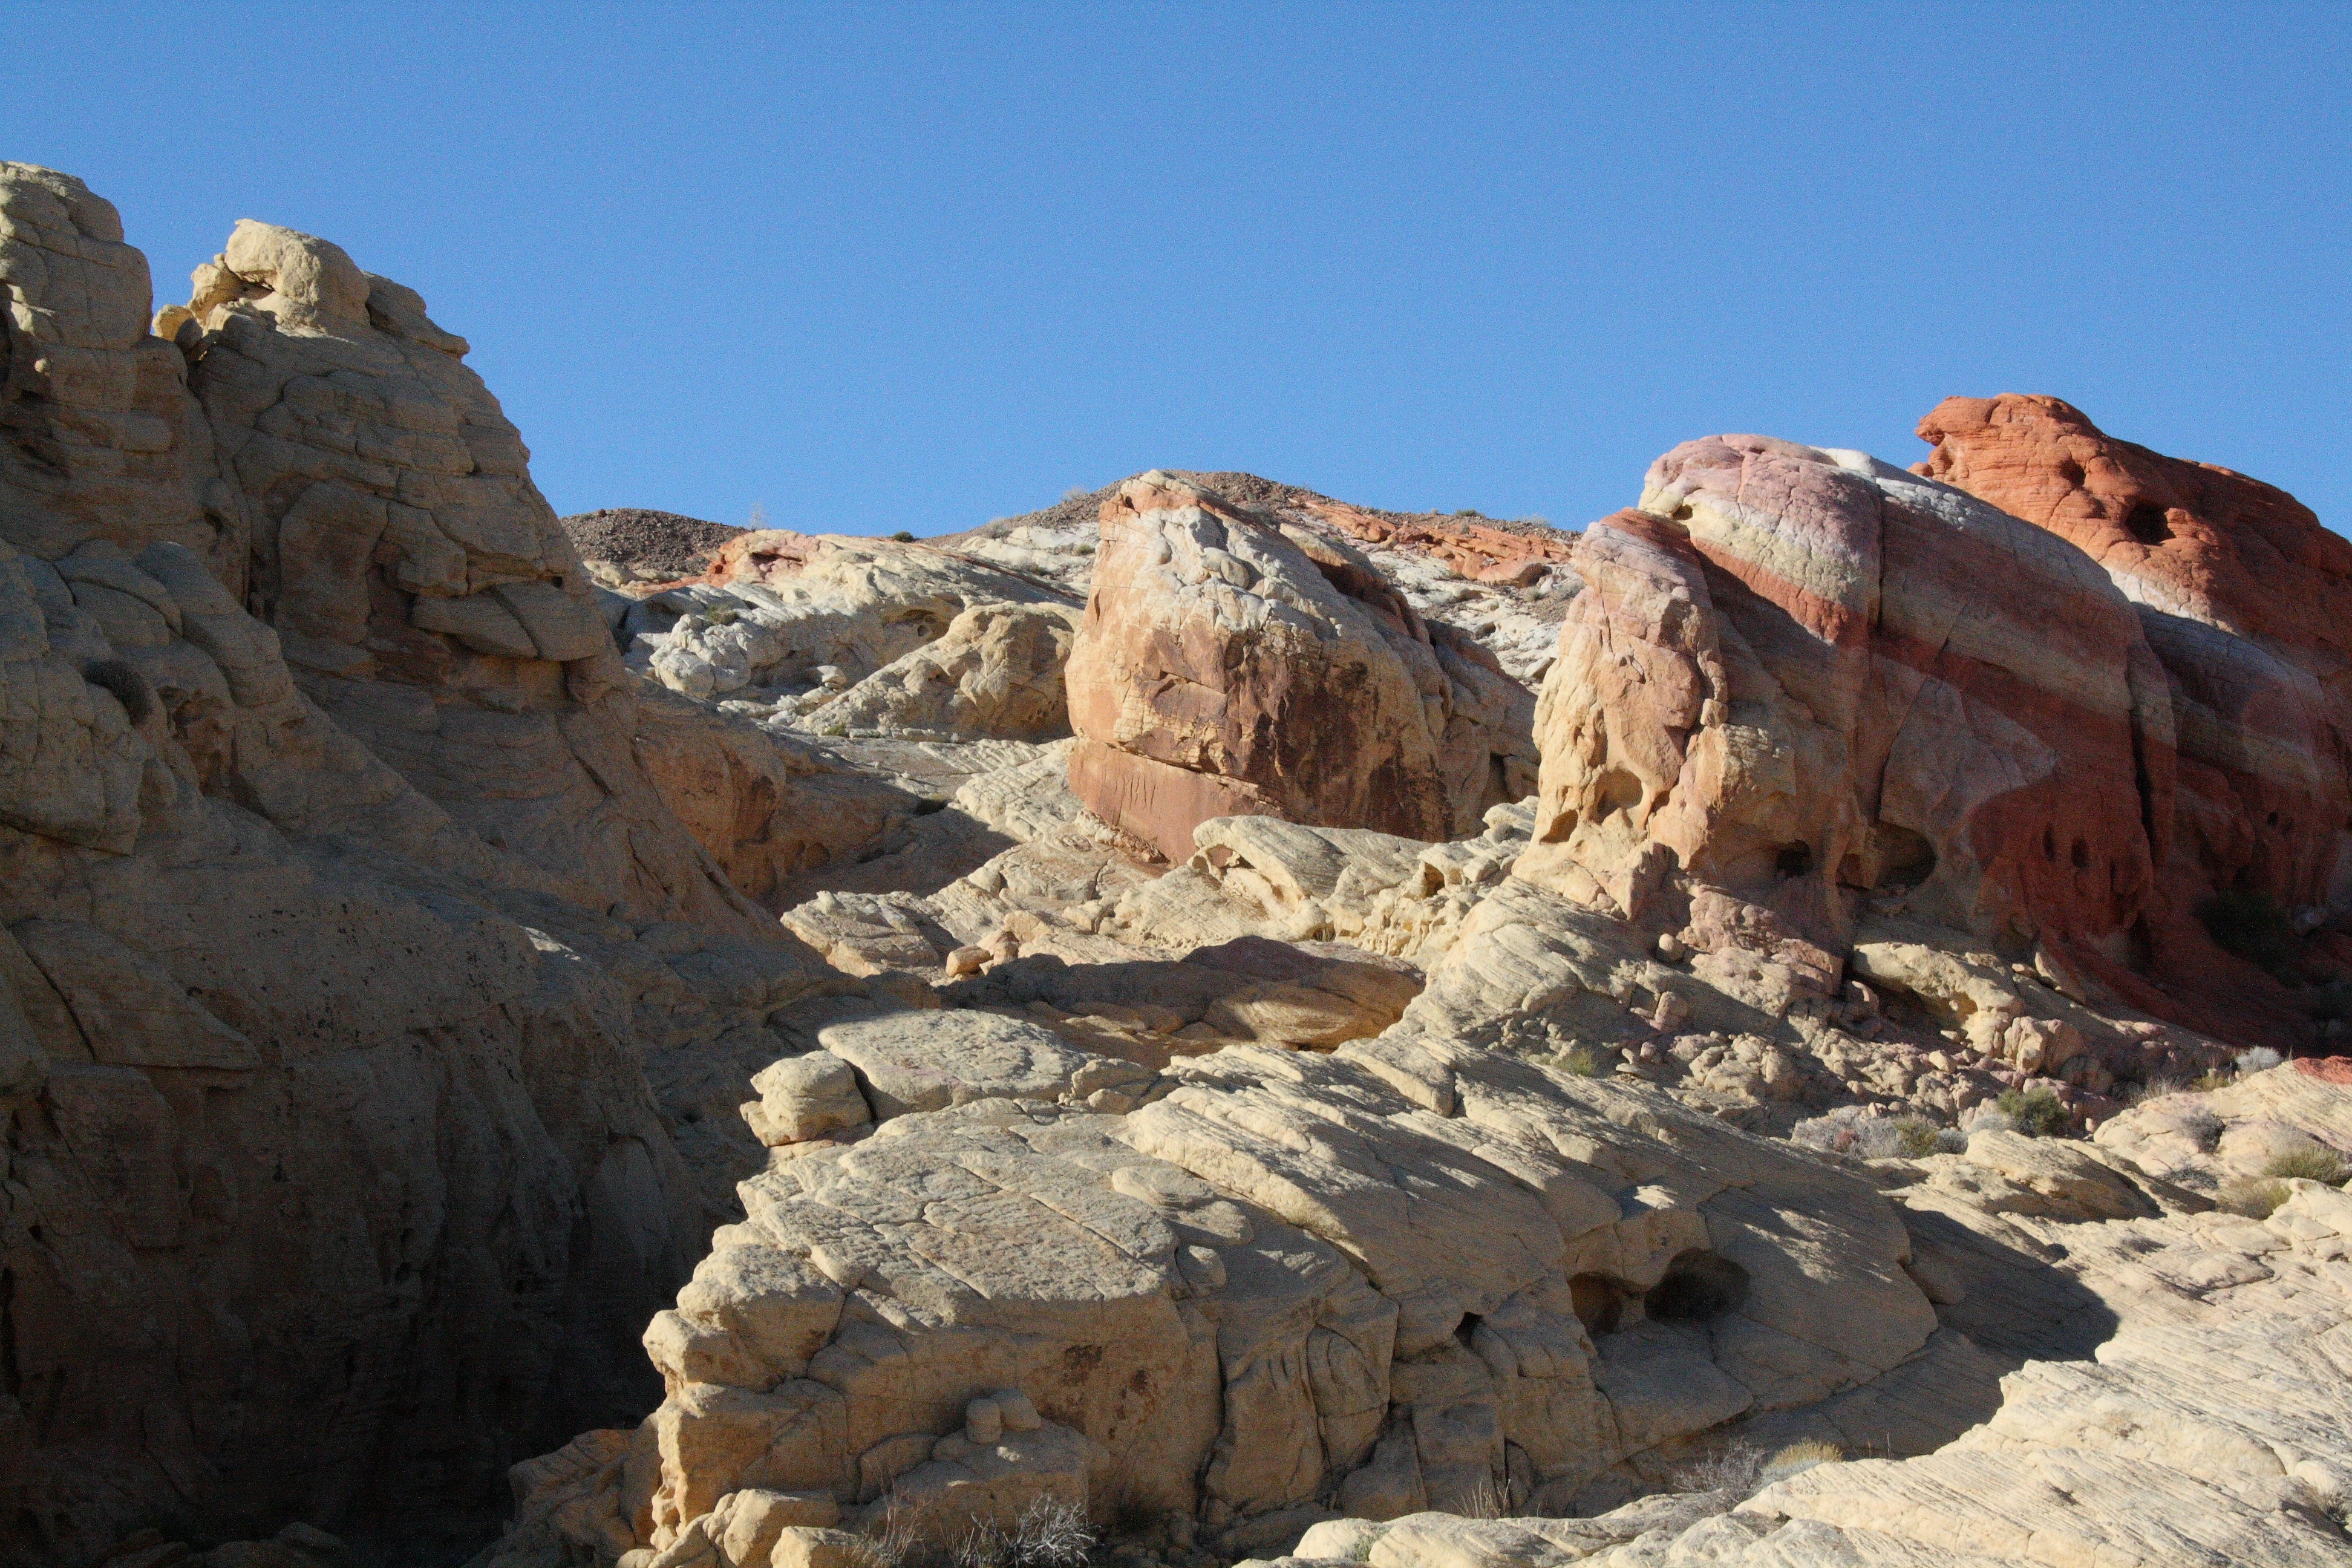
landscape, rock, wilderness, mountain, desert, valley, formation, usa, terrain, geology, badlands, plateau, nevada, wadi, landform, stone formation, valley of fire, natural environment, geographical feature